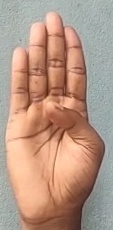
ASL sign: B